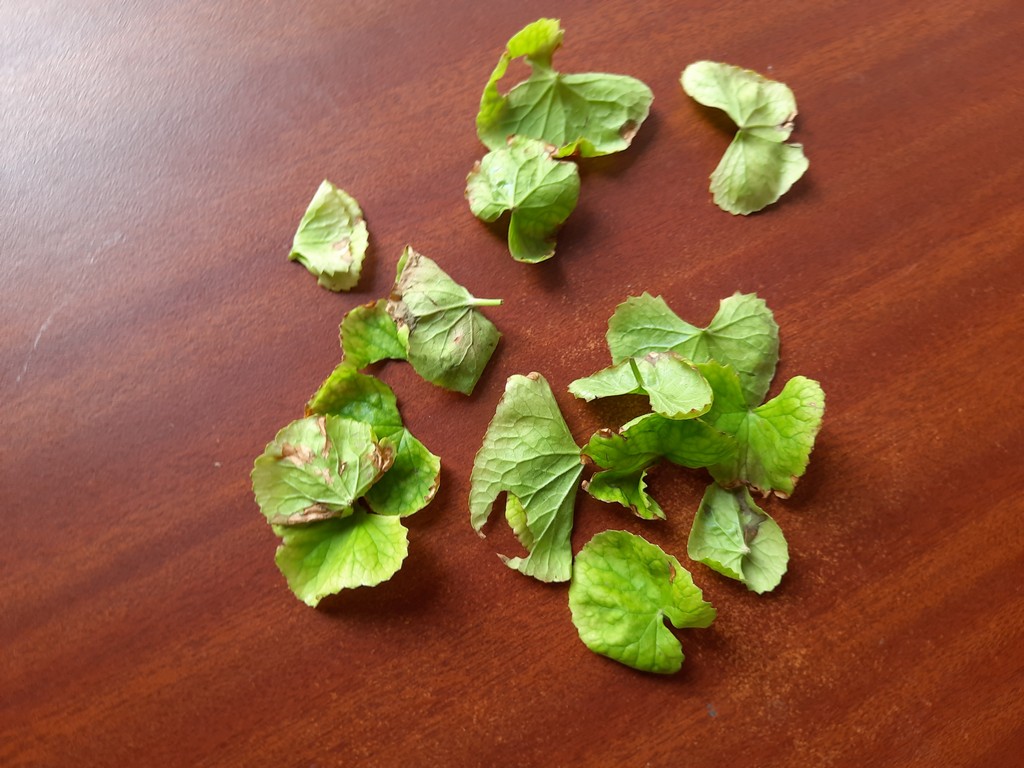
Label: Unhealthy